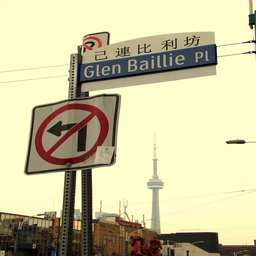
A street sign written in bot Chinese and English
A couple of street signs over a city road.
A street sign with a no left turn on it.
A traffic signs dn street sign with a structure in the background.
A busy intersection in a city that displays a No Left Turn sign